Answer in natural language. Consider the 3D positions of the objects in the scene and not just the 2D positions in the image. Is the centerpoint of  Television (highlighted by a blue box) at a higher height than dark red upholstered chair with wooden legs (highlighted by a green box)? Choose between the following options: yes or no
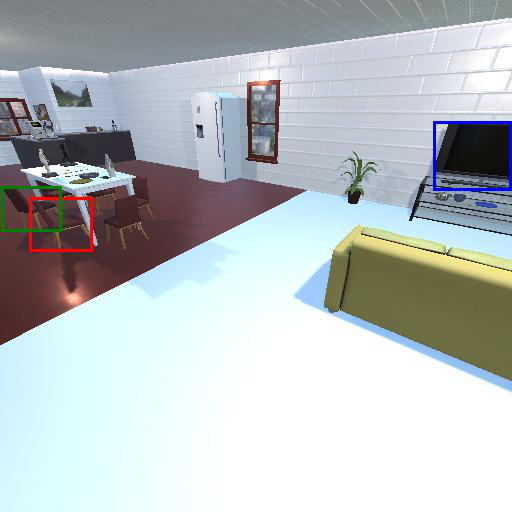
<answer>yes</answer>